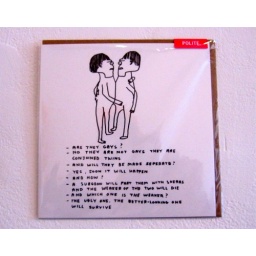
window shopping in crown street (david shrigley card)